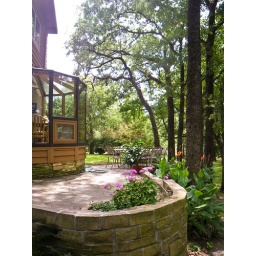
photos taken from our lake house search begining in richard chamberlain lake in texas.